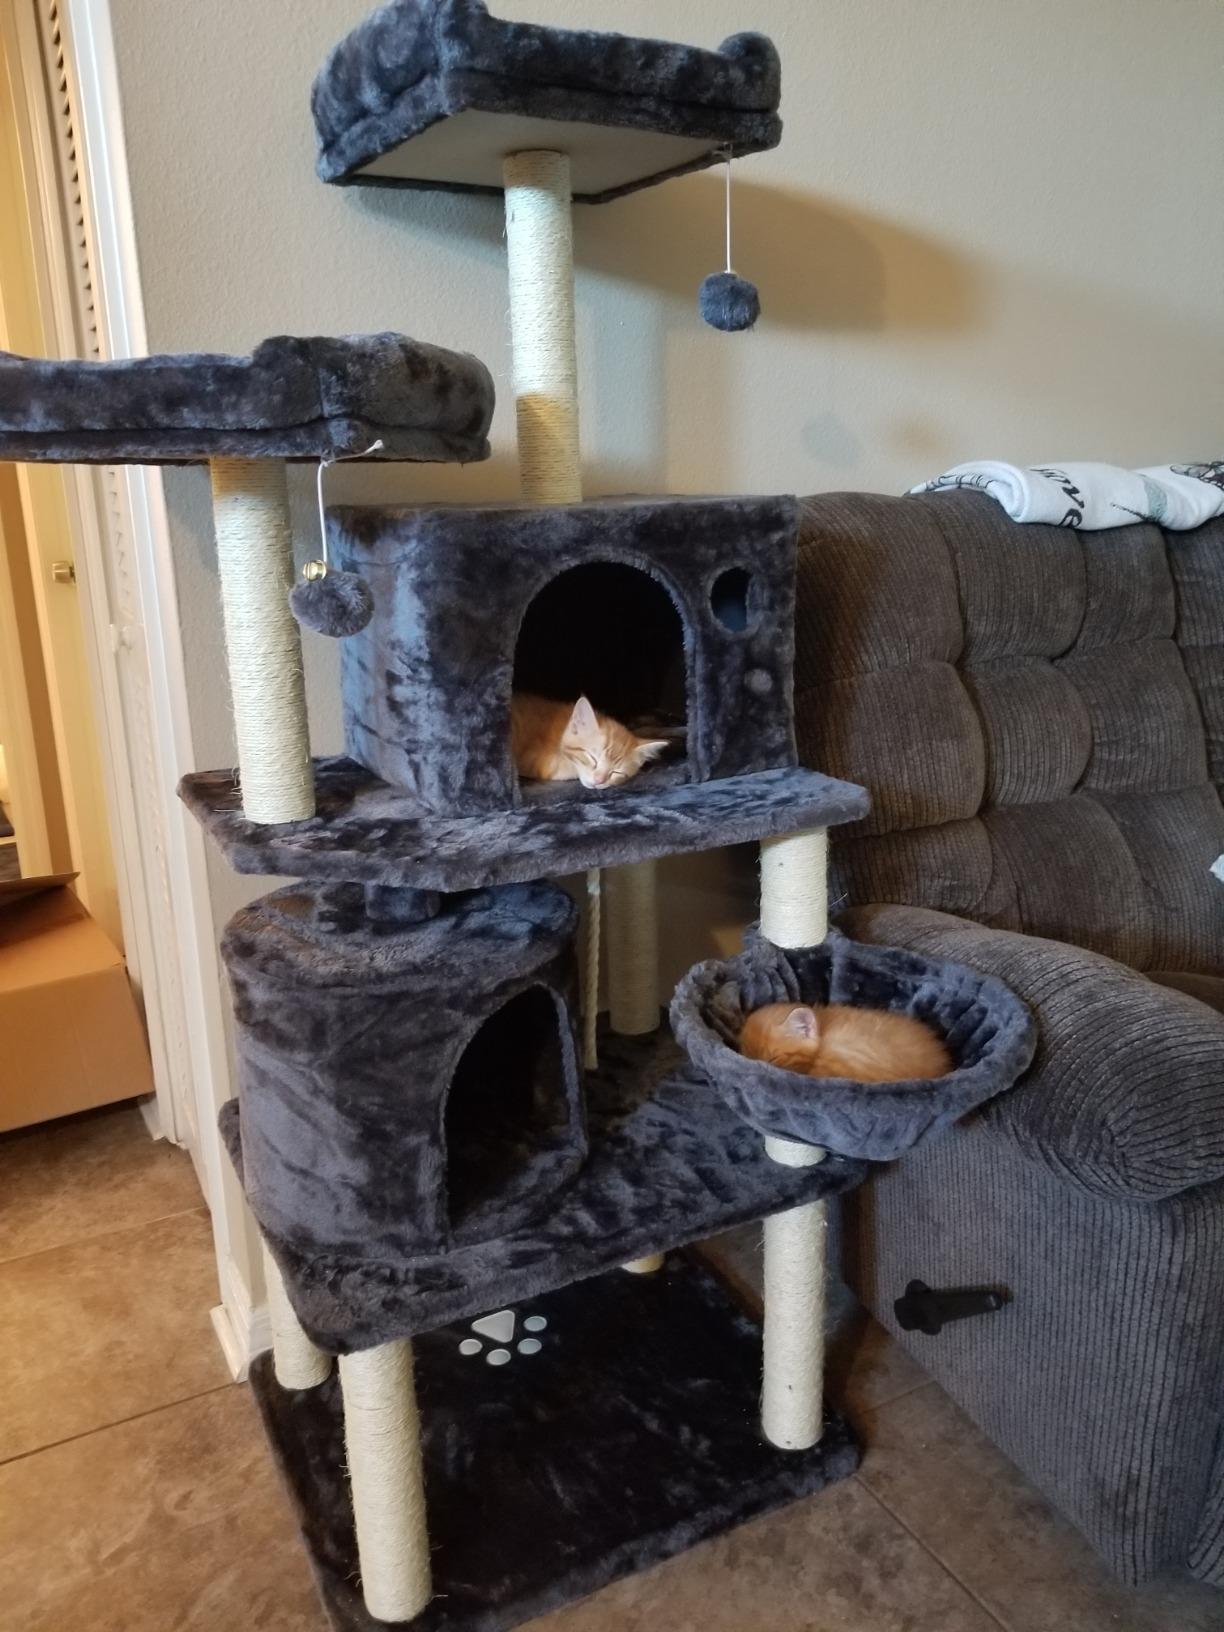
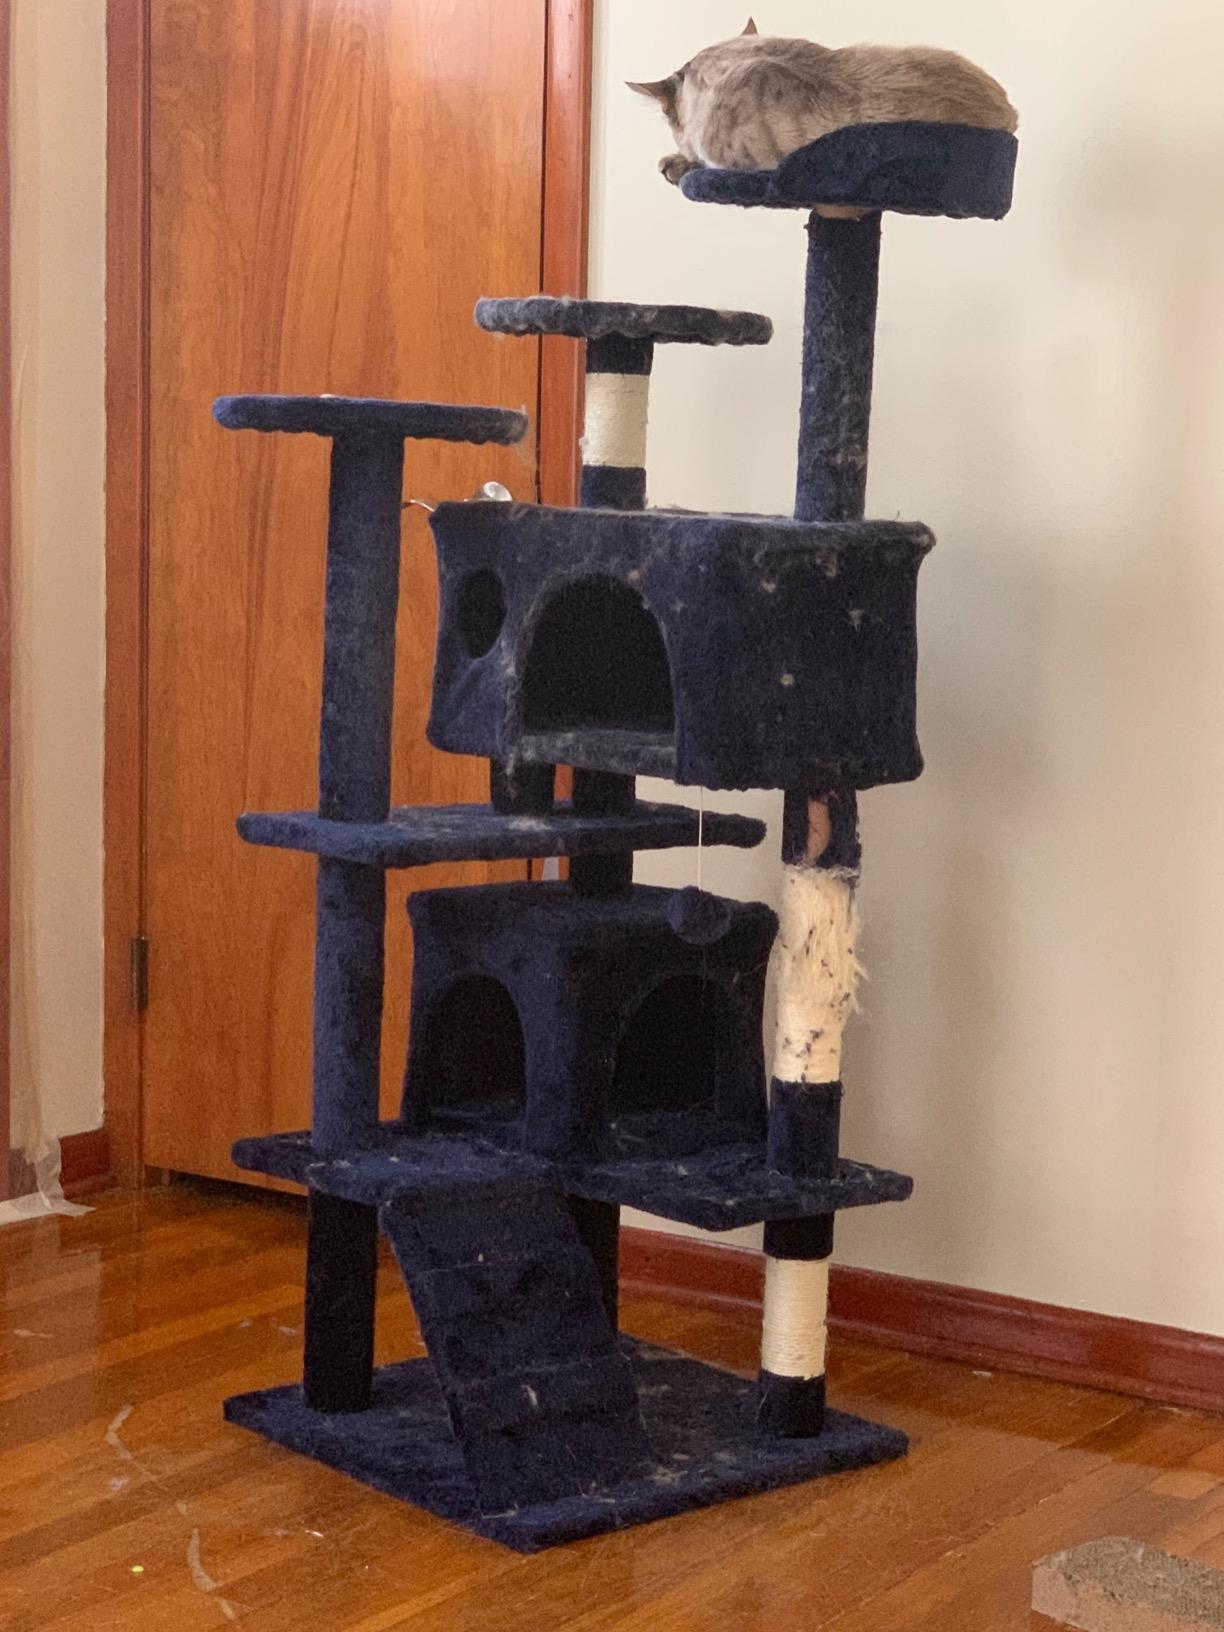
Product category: items_cat tree
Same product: no